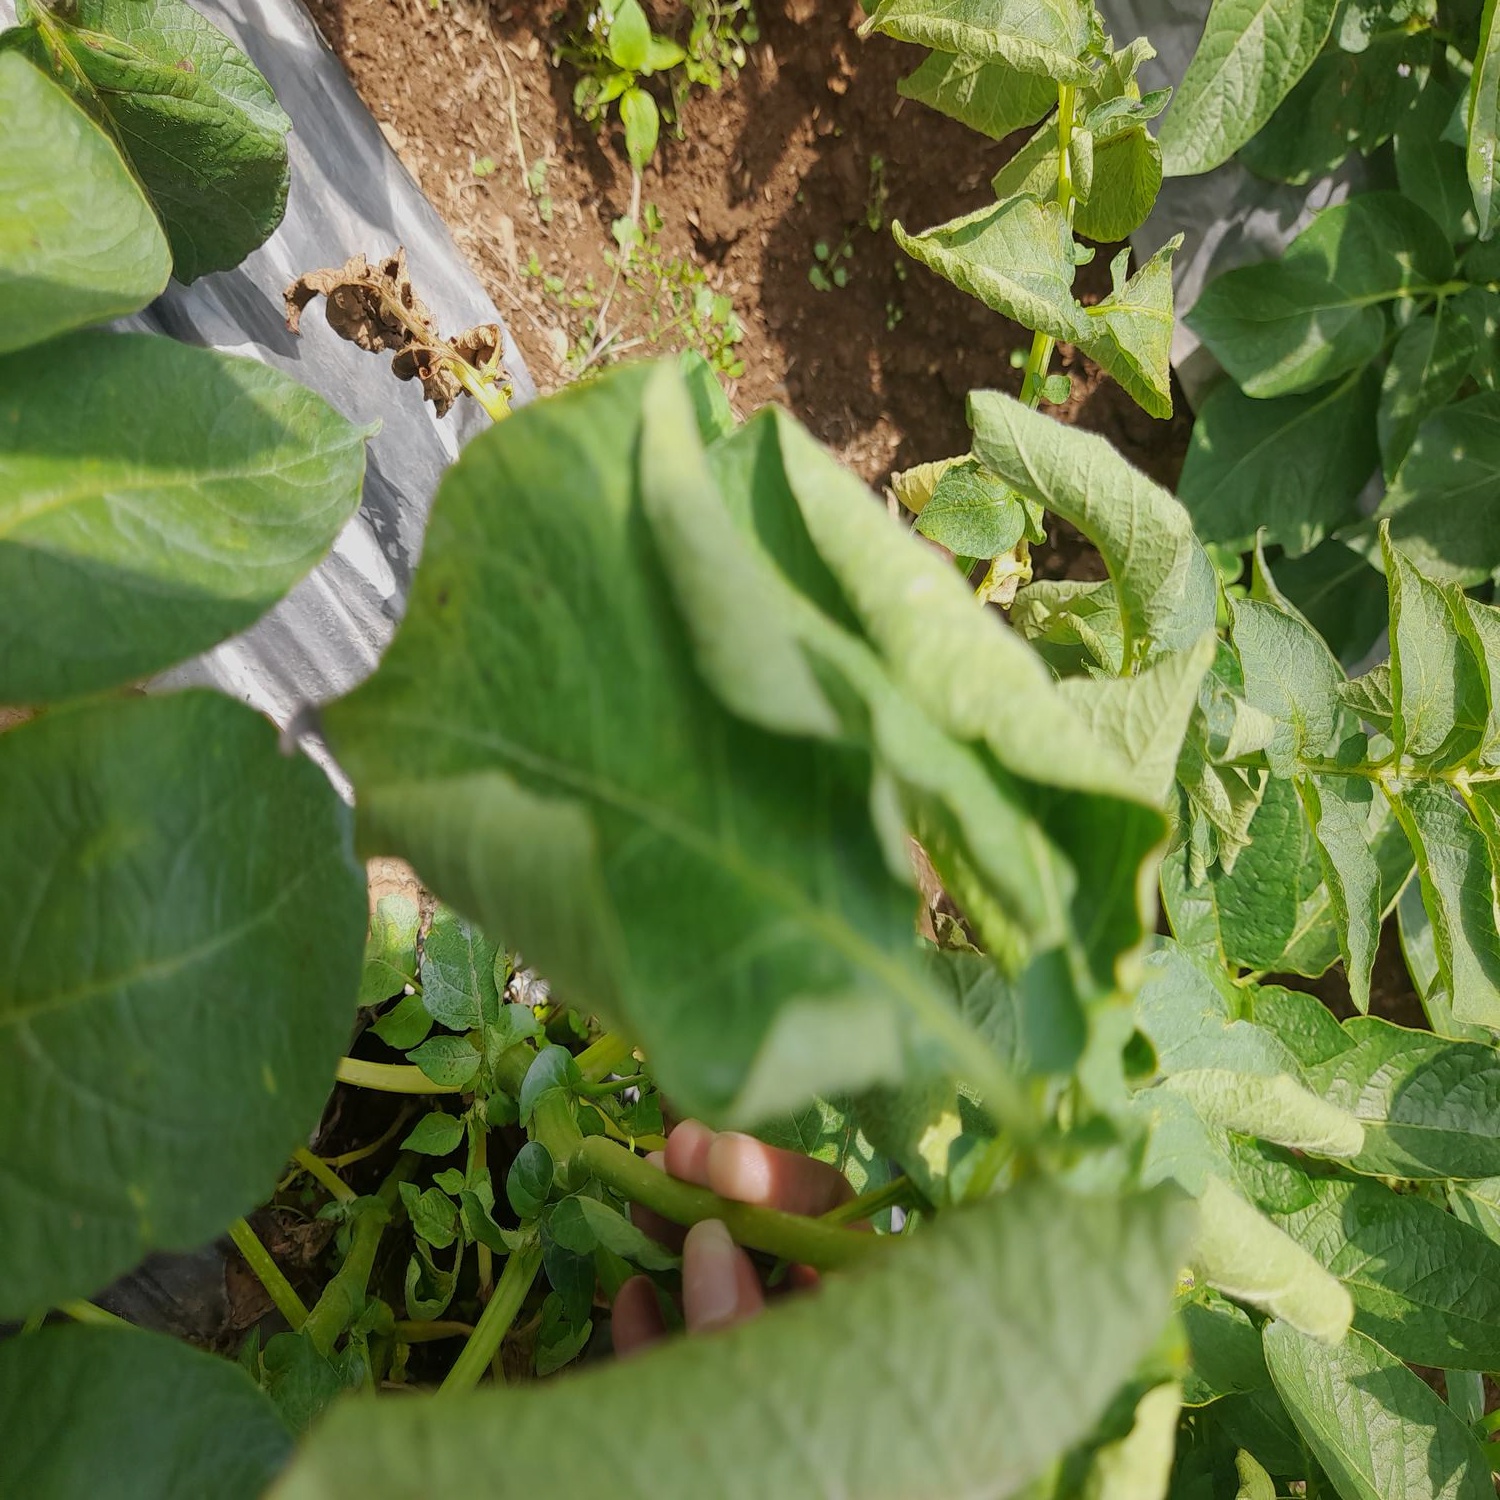
Etiqueta: Pudricion_Parda